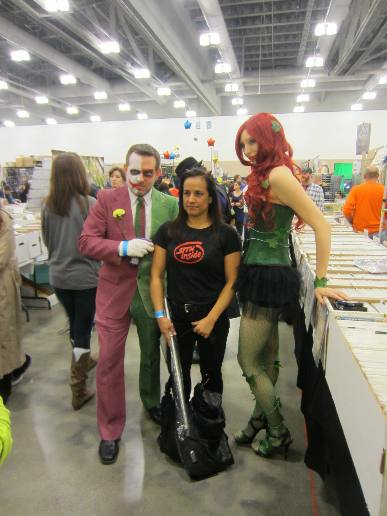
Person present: Yes